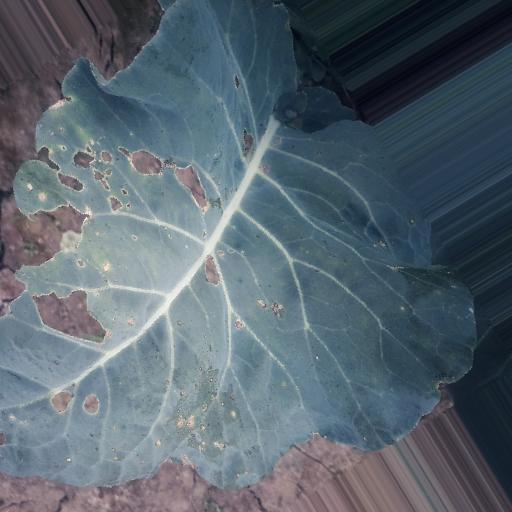
Label: Black Rot